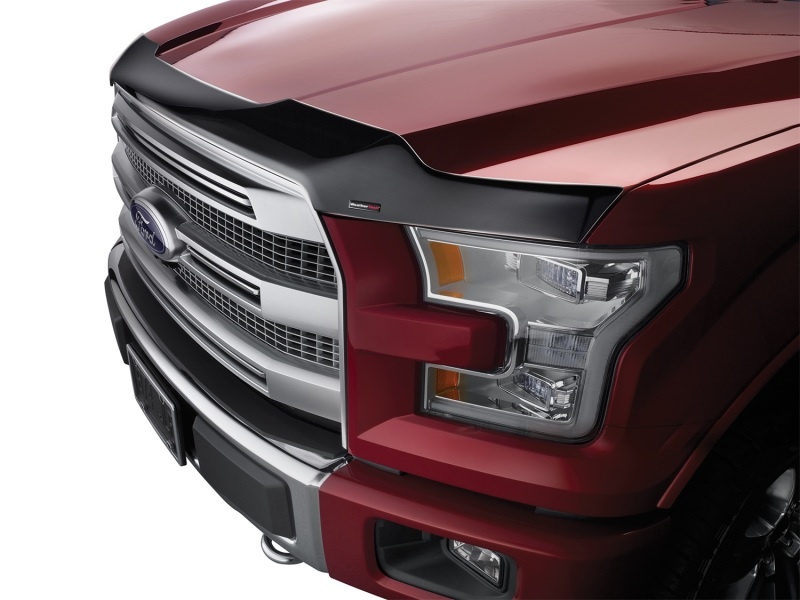
WeatherTech 10-12 Nissan Altima Hood Protector - Black
Brand: WeatherTech
WeatherTech 10-12 Nissan Altima Hood Protector - Black
Category: Vehicles & Parts > Vehicle Parts & Accessories > Vehicle Safety & Security > Vehicle Alarms & Locks > Automotive Alarm Accessories